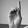
ASL letter: D